Stan Wittman

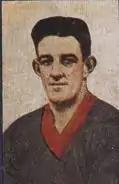

Stan "Bunny" Wittman (1 June 1901 – 14 May 1994) was an Australian rules footballer who played for Melbourne in the VFL during the late 1920s and early 1930s.